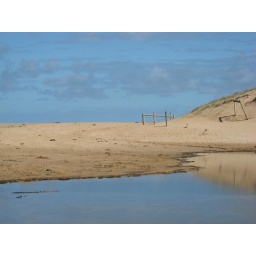
I loved the water, sand and sky in this.